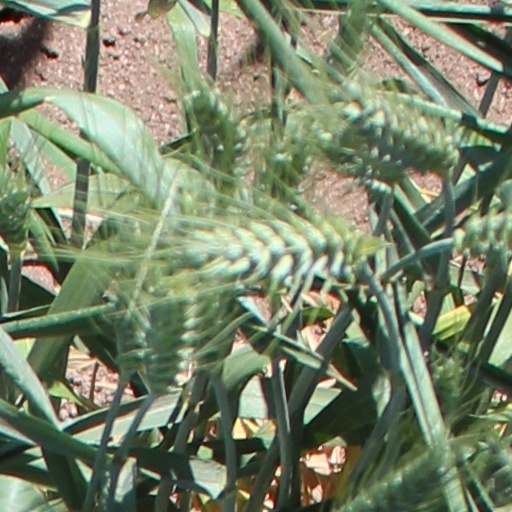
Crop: wheat